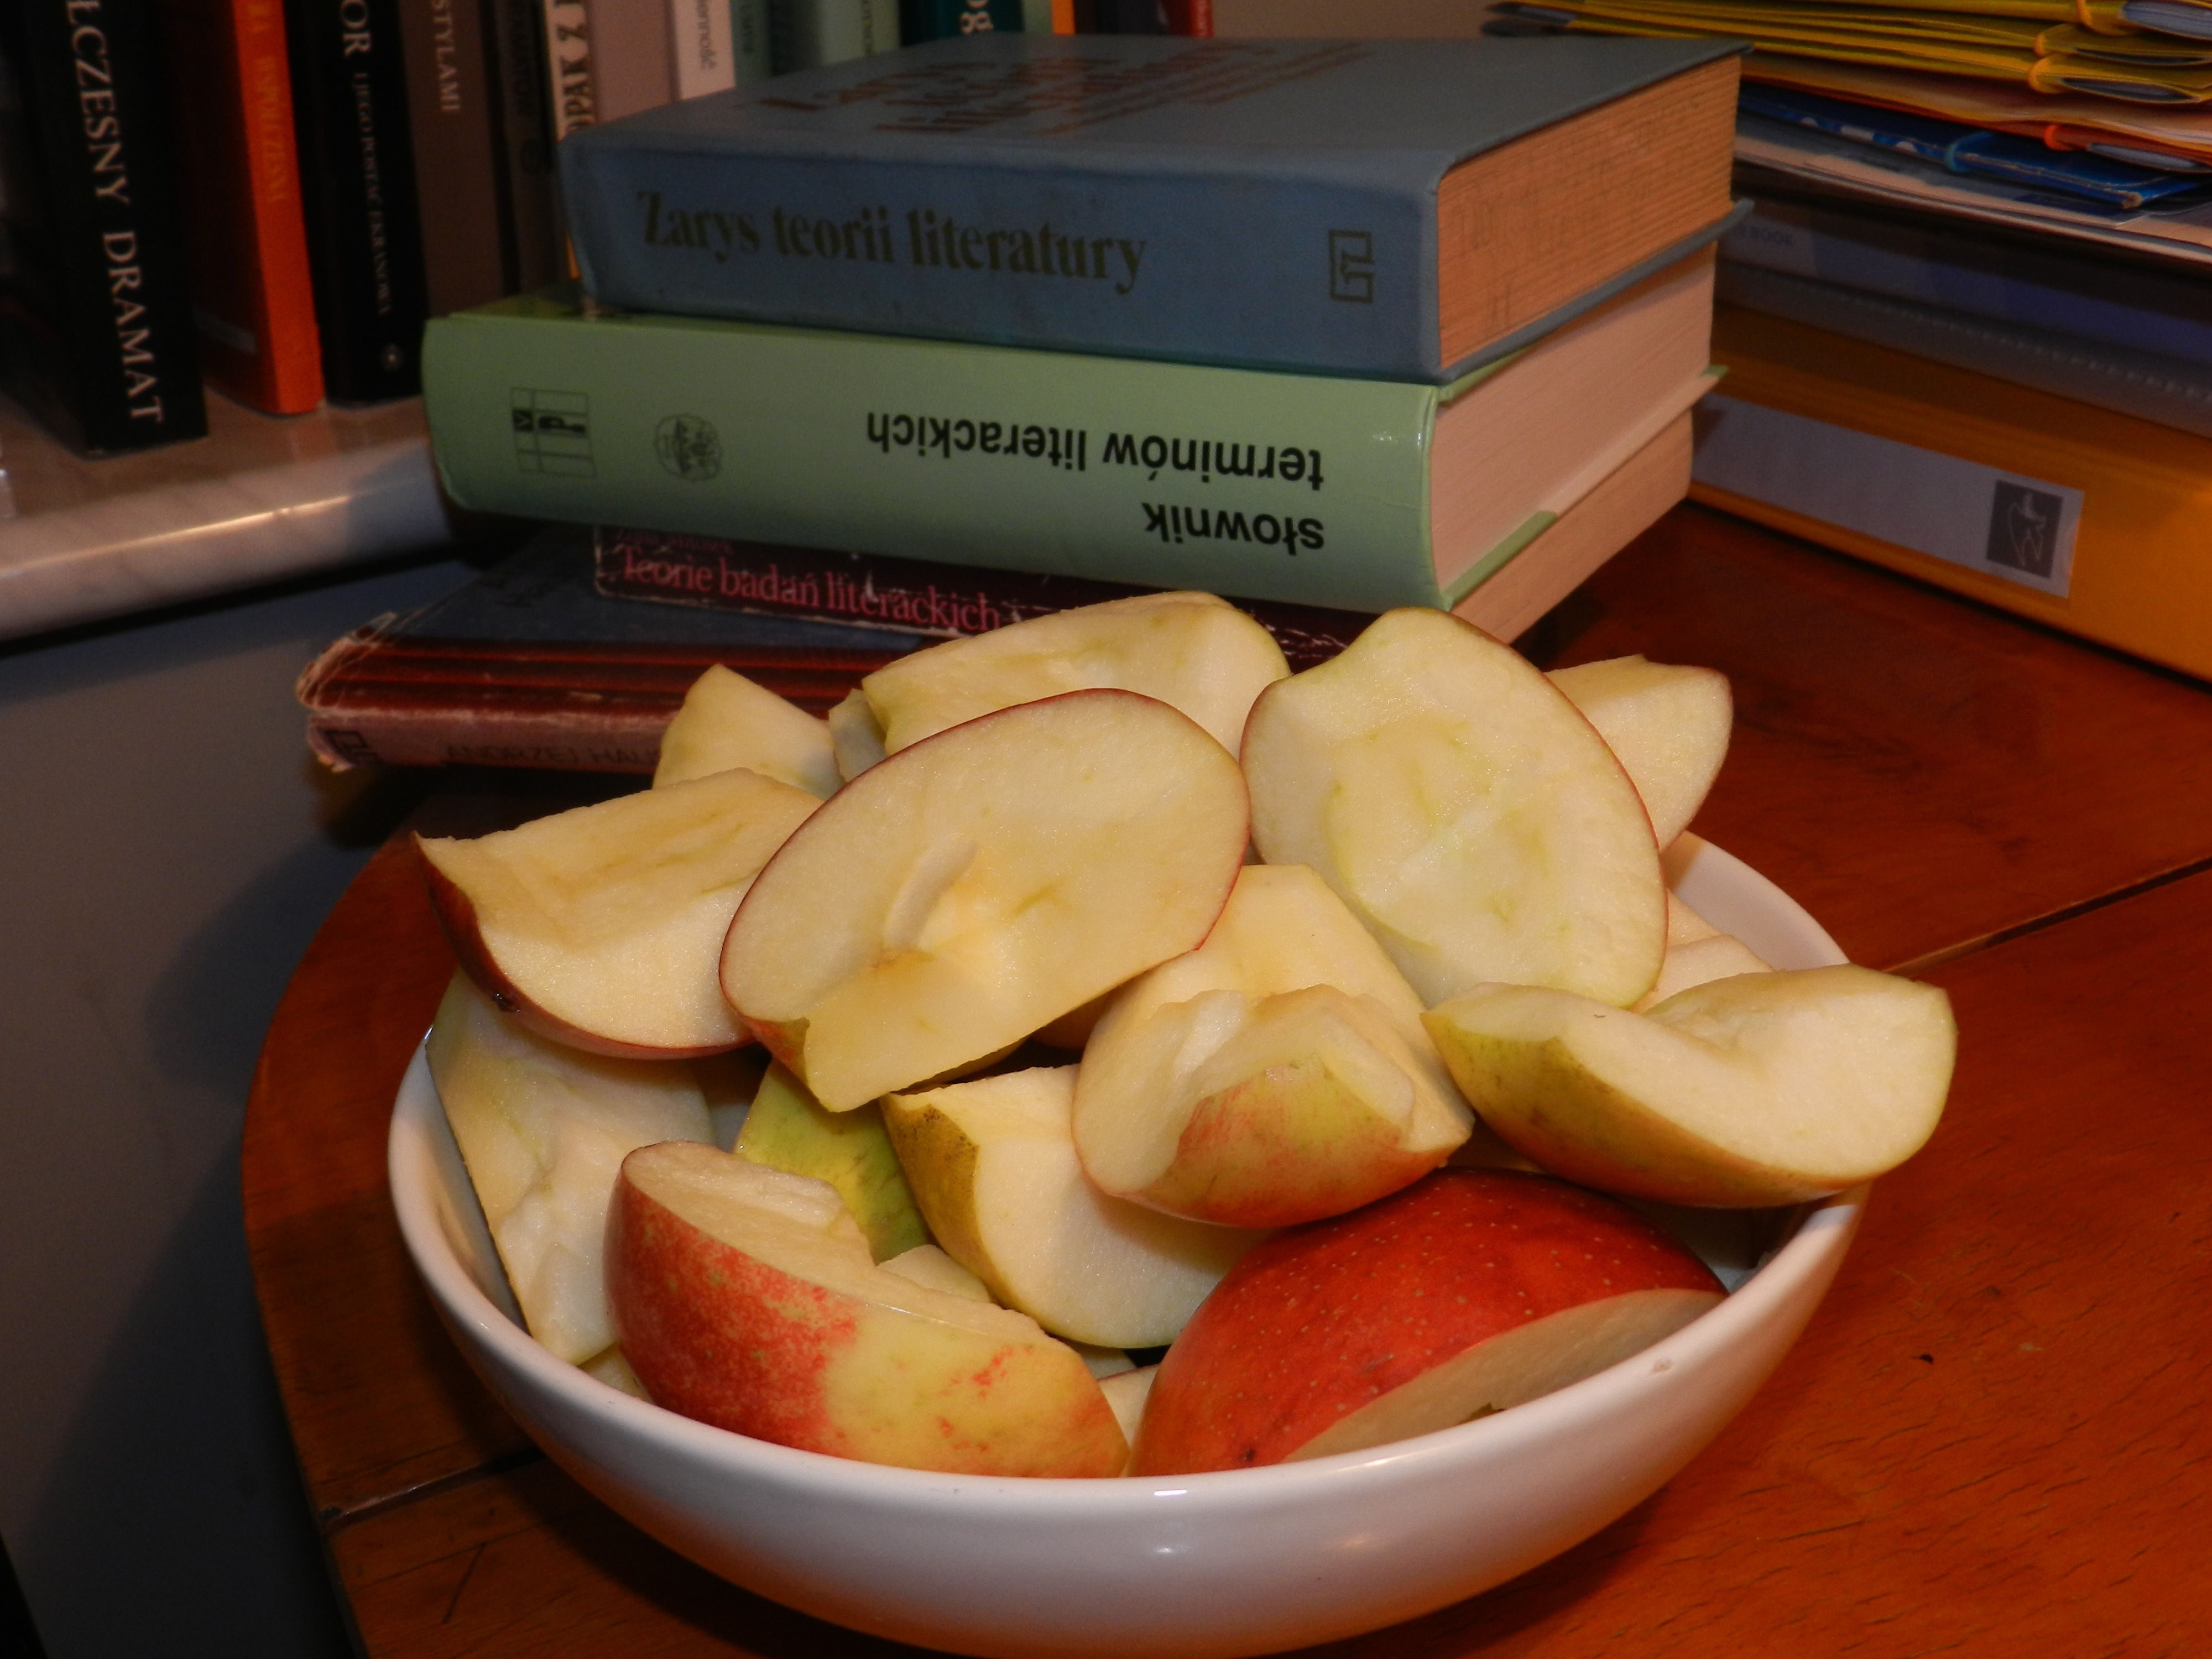
apple, nature, plant, fruit, dish, meal, food, produce, breakfast, baking, health, motivation, vitamin, nutrition, apples, fit, fiber, diet, a healthy diet, flowering plant, slimming, junk food, sectioned, land plant